History of rail transport in Russia

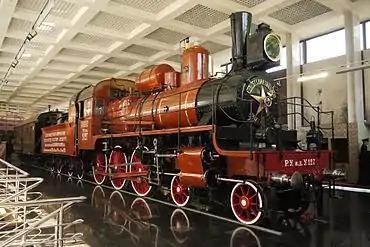
Russian locomotive class U - U-127 Lenin's 4-6-0 oil burning compound locomotive, currently preserved at the Museum of the Moscow Railway at Paveletsky Rail Terminal

After the foundation of the Soviet Union the People's Commissariat of Railways (after 1946 named the Ministry of Railways) expanded the railway network to a total length of 106,100 km by 1940. A notable project of the late 1920s and one of the centerpieces of the first five-year plan was the Turkestan–Siberia Railway, linking Western Siberia via Eastern Kazakhstan with Uzbekistan.